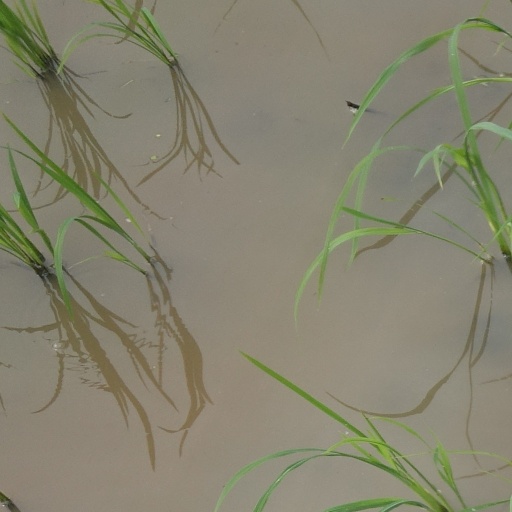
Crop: rice